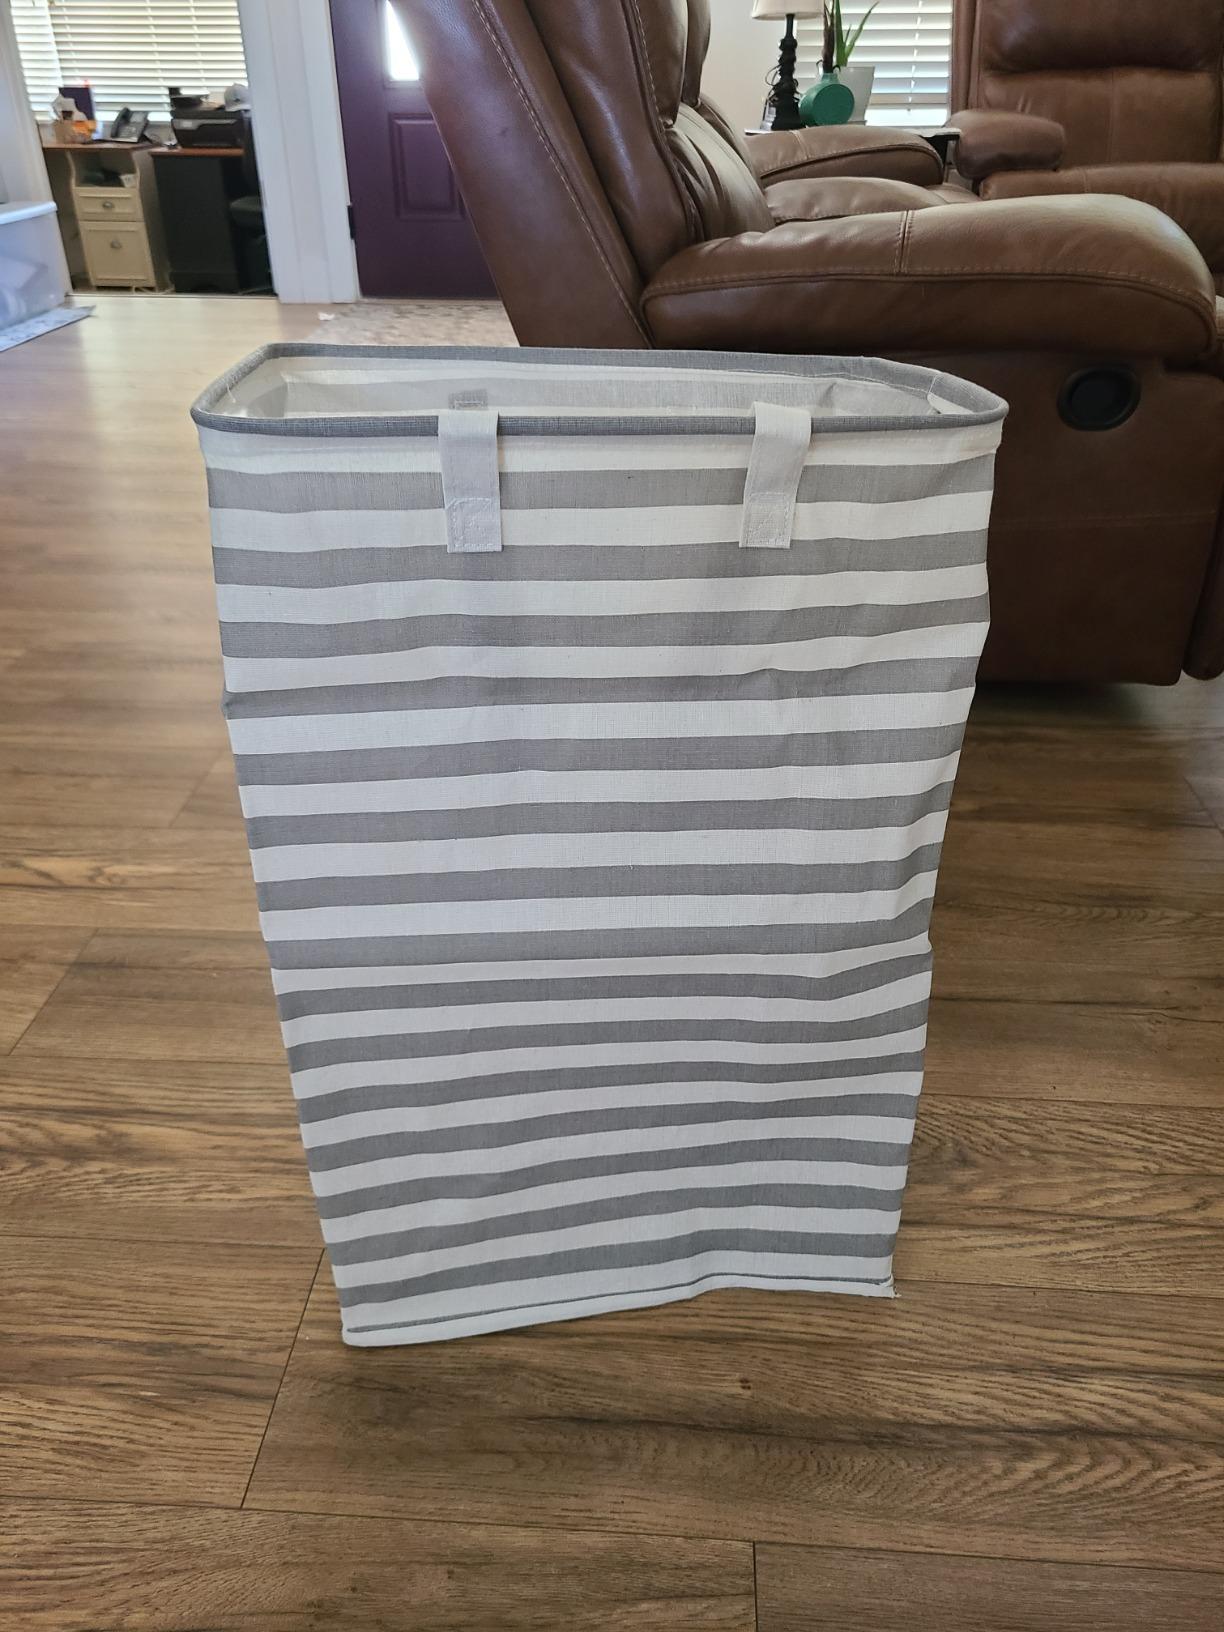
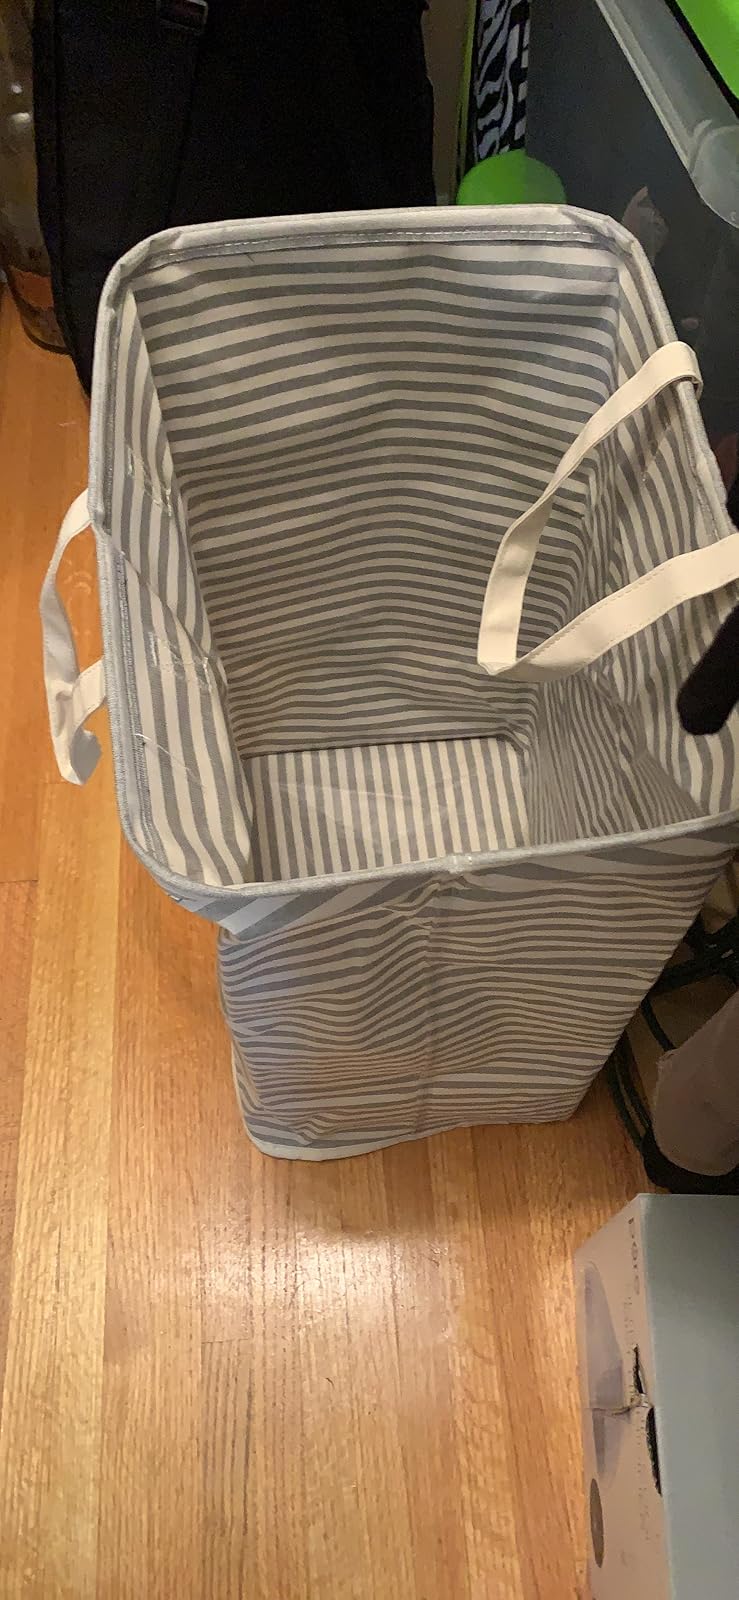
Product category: items_hamper
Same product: no